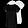
Label: Shirt